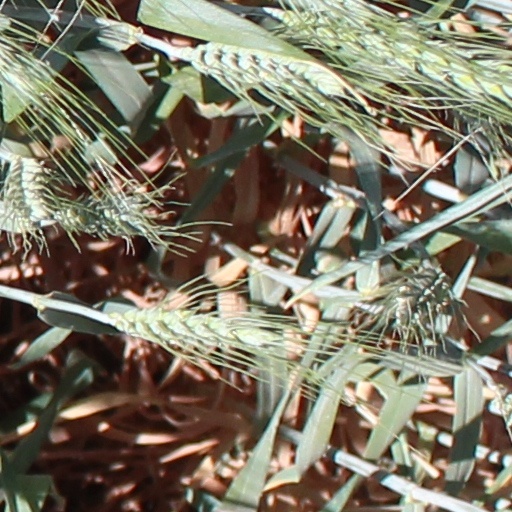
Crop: wheat